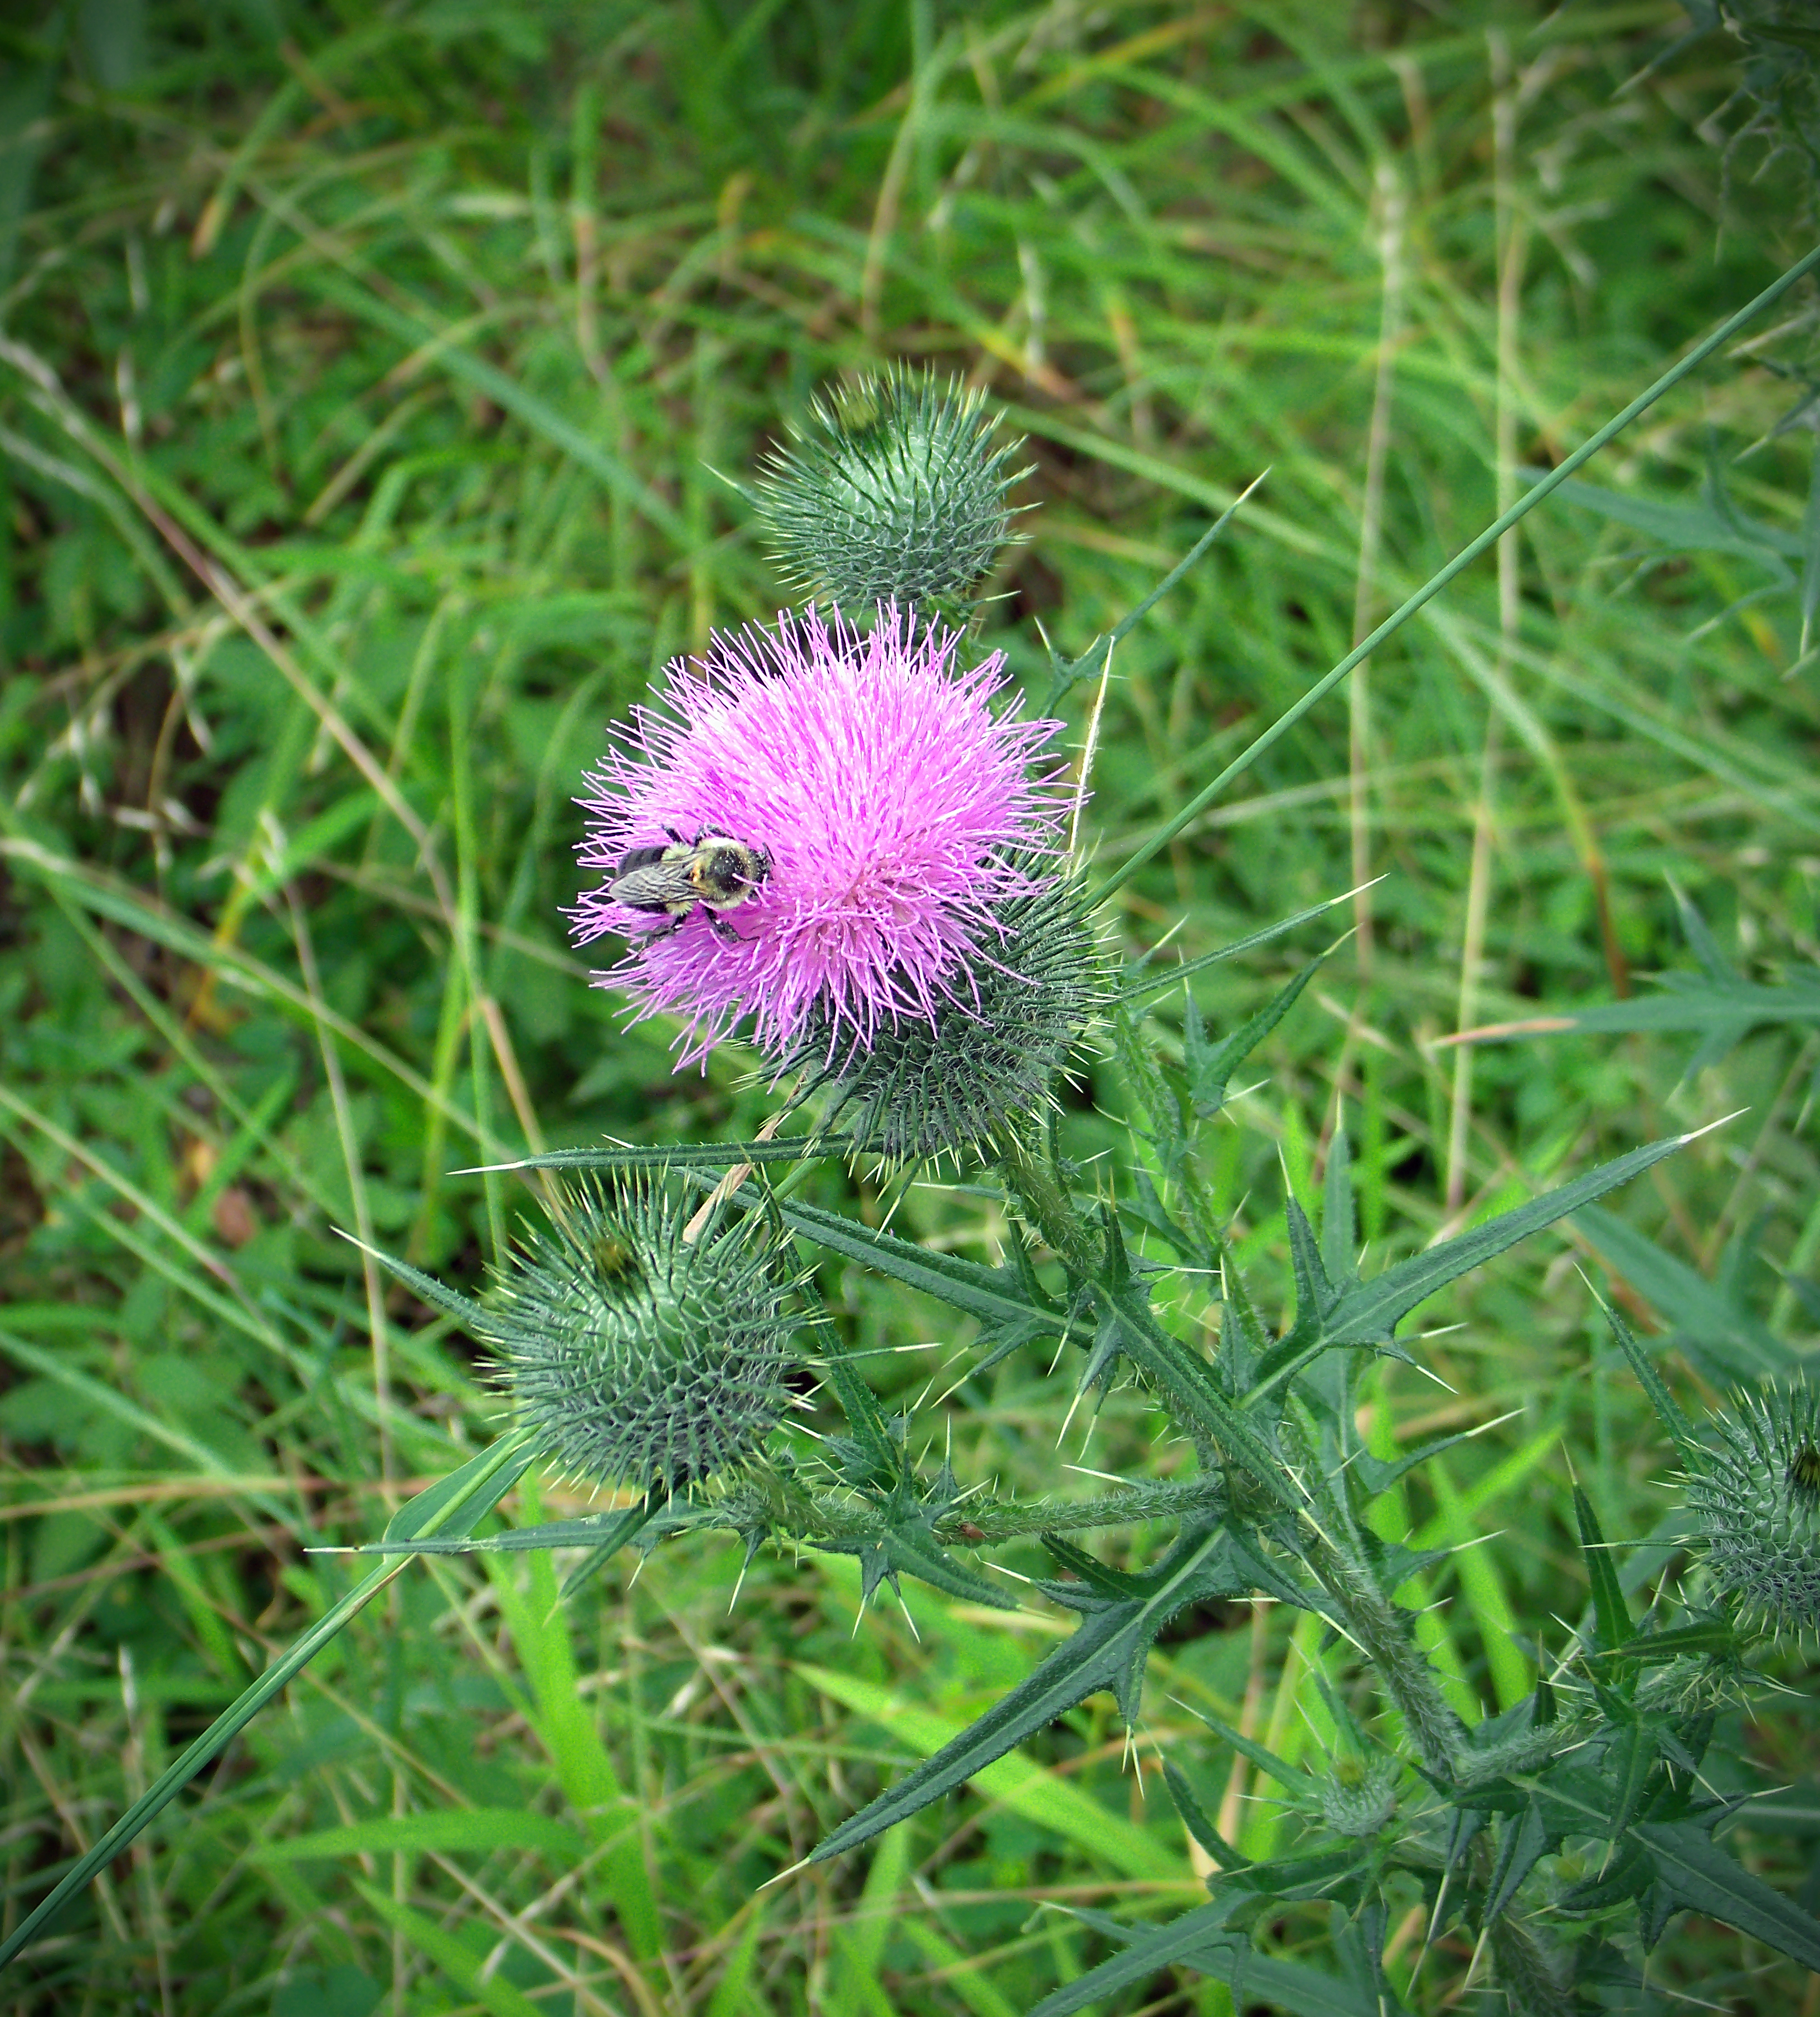
nature, grass, plant, hiking, meadow, prairie, flower, summer, insect, botany, flora, plants, wildflower, flowers, creativecommons, vegetation, bee, wildflowers, lycomingcounty, pennsylvania, endlessmountains, loyalsockstateforest, thistle, oldloggerspath, sullivanmountain, ellentonridgeroad, ellentongrade, macro photography, bullthistle, flowering plant, daisy family, silybum, land plant